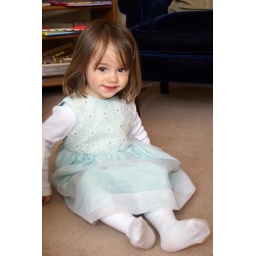
Birthday girl in her party dress